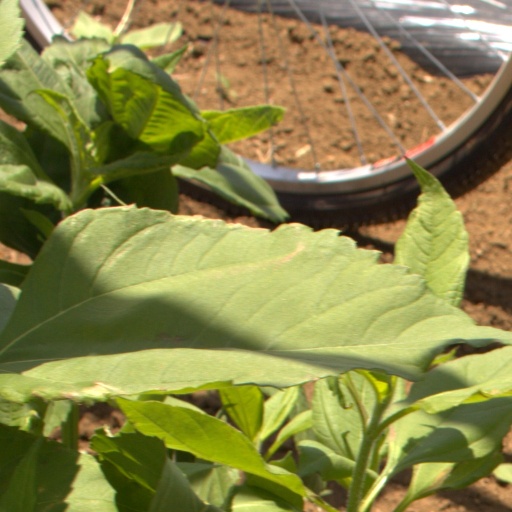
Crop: Jerusalem artichoke